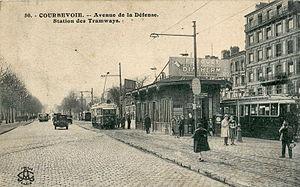
Carte postale ancienne éditée par Abeille à Paris, n°50
Courbevoie est une commune française située dans le département des Hauts-de-Seine en région Île-de-France, à l'ouest de Paris, sur la rive gauche de la Seine.
La Société des transports en commun de la région parisienne, ou STCRP, est la société qui a exploité les transports de voyageurs en surface dans l'ancien département de la Seine de 1921 à 1941, pour le compte de cette collectivité.
La route nationale 13 ou RN 13 est l’une des principales routes nationales de France rayonnant au départ de Paris. Elle relie la capitale de la France à Cherbourg en passant par Évreux, Lisieux et Caen. C’est l’une des quatre grandes routes qui relient Paris à la Normandie, avec les nationales 12, 14 et 15.